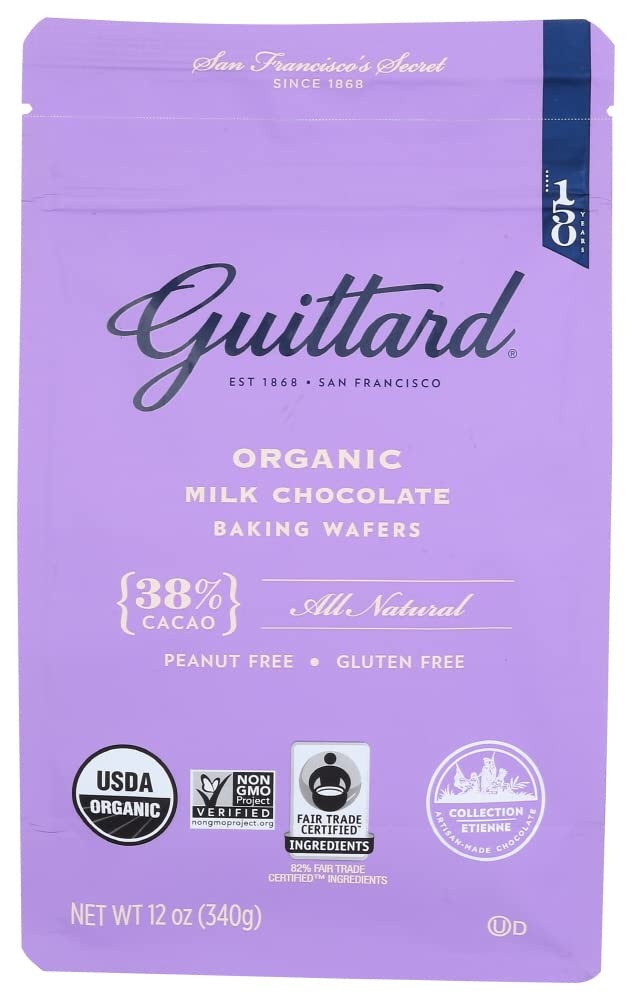
Guittard, Baking Wafer Milk Chocolate 38% Organic, 12 Ounce
Guittard organic milk chocolate baking wafers make the perfect milk chocolate for baking and confectionery applications. This baking chocolate is made of 38% all-natural fair trade certified cacao for a milky-light chocolate taste with fruit and malty tones and unique complexity. These artisan-made chocolates are also USDA organic Non-GMO, peanut free and gluten free. See nutrition facts panel for allergens. Includes one 12 ounce bag of guittard milk chocolate. At guittard, our innovative spirit shines through in our day-to-day operations--a hands-on approach to crafting new blends while using heritage techniques and original recipes--all with the goal of honoring the full flavors of the cacao we've sourced.
Brand: Guittard
Category: Food, Beverages & Tobacco > Food Items > Cooking & Baking Ingredients > Baking Chocolate